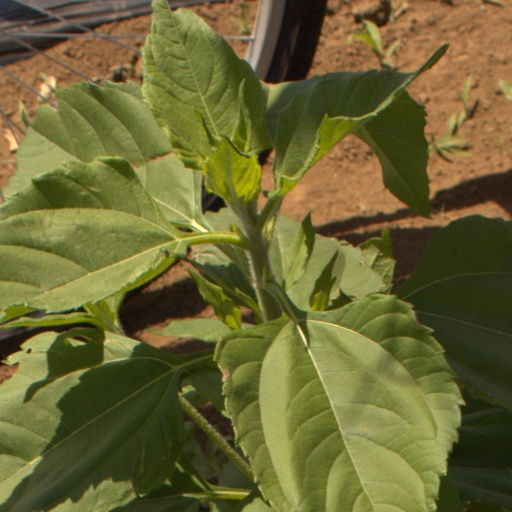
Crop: Jerusalem artichoke